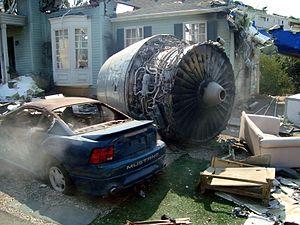
Décors du film La Guerre des Mondes de Steven Spielberg, Studios Universal, Comté de Los Angeles, Californie.
La Guerre des mondes est un film américain de science-fiction de Steven Spielberg, sorti en 2005.